JRDN

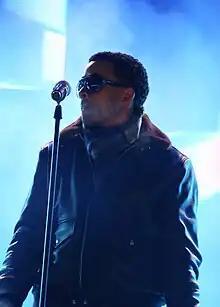
JRDN at 2011 New Year's Eve Bash at Nathan Phillips Square, Toronto

Ralph Jordon Croucher (born November 14, 1978), better known by his stage name JRDN, is a Canadian R&B recording artist.